35th Infantry Regiment (France)

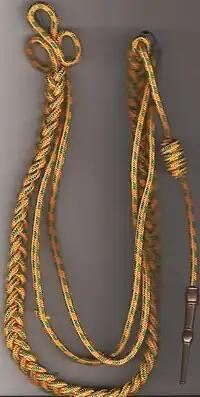
Fourragère in colours of the Médaille militaire worn by soldiers of the 35e RI

In January 2016, 124 soldiers from the regiment and a ceremonial military band contingent based in Lyon marched down Rajpath in New Delhi for the 67th Republic Day parade. On August 9, 2017, six soldiers from the 35th Infantry Regiment participating in Opération Sentinelle were wounded in Levallois-Perret in the Paris suburbs by an automobile whose driver had fled. The anti-terrorist section of Paris is seized of the investigation.